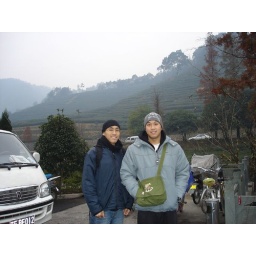
That's all green tea on the hill behind us. The best green tea in China, in fact.